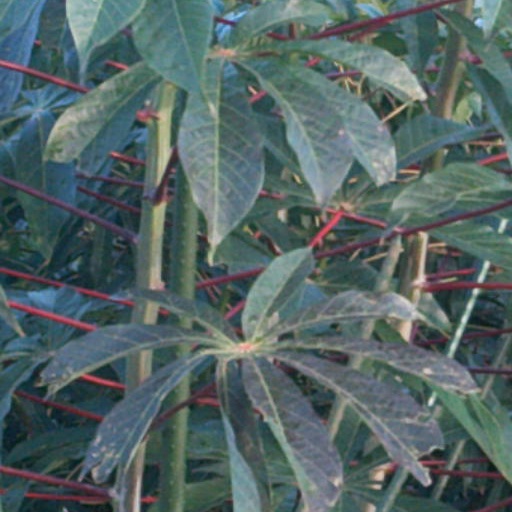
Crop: cassava